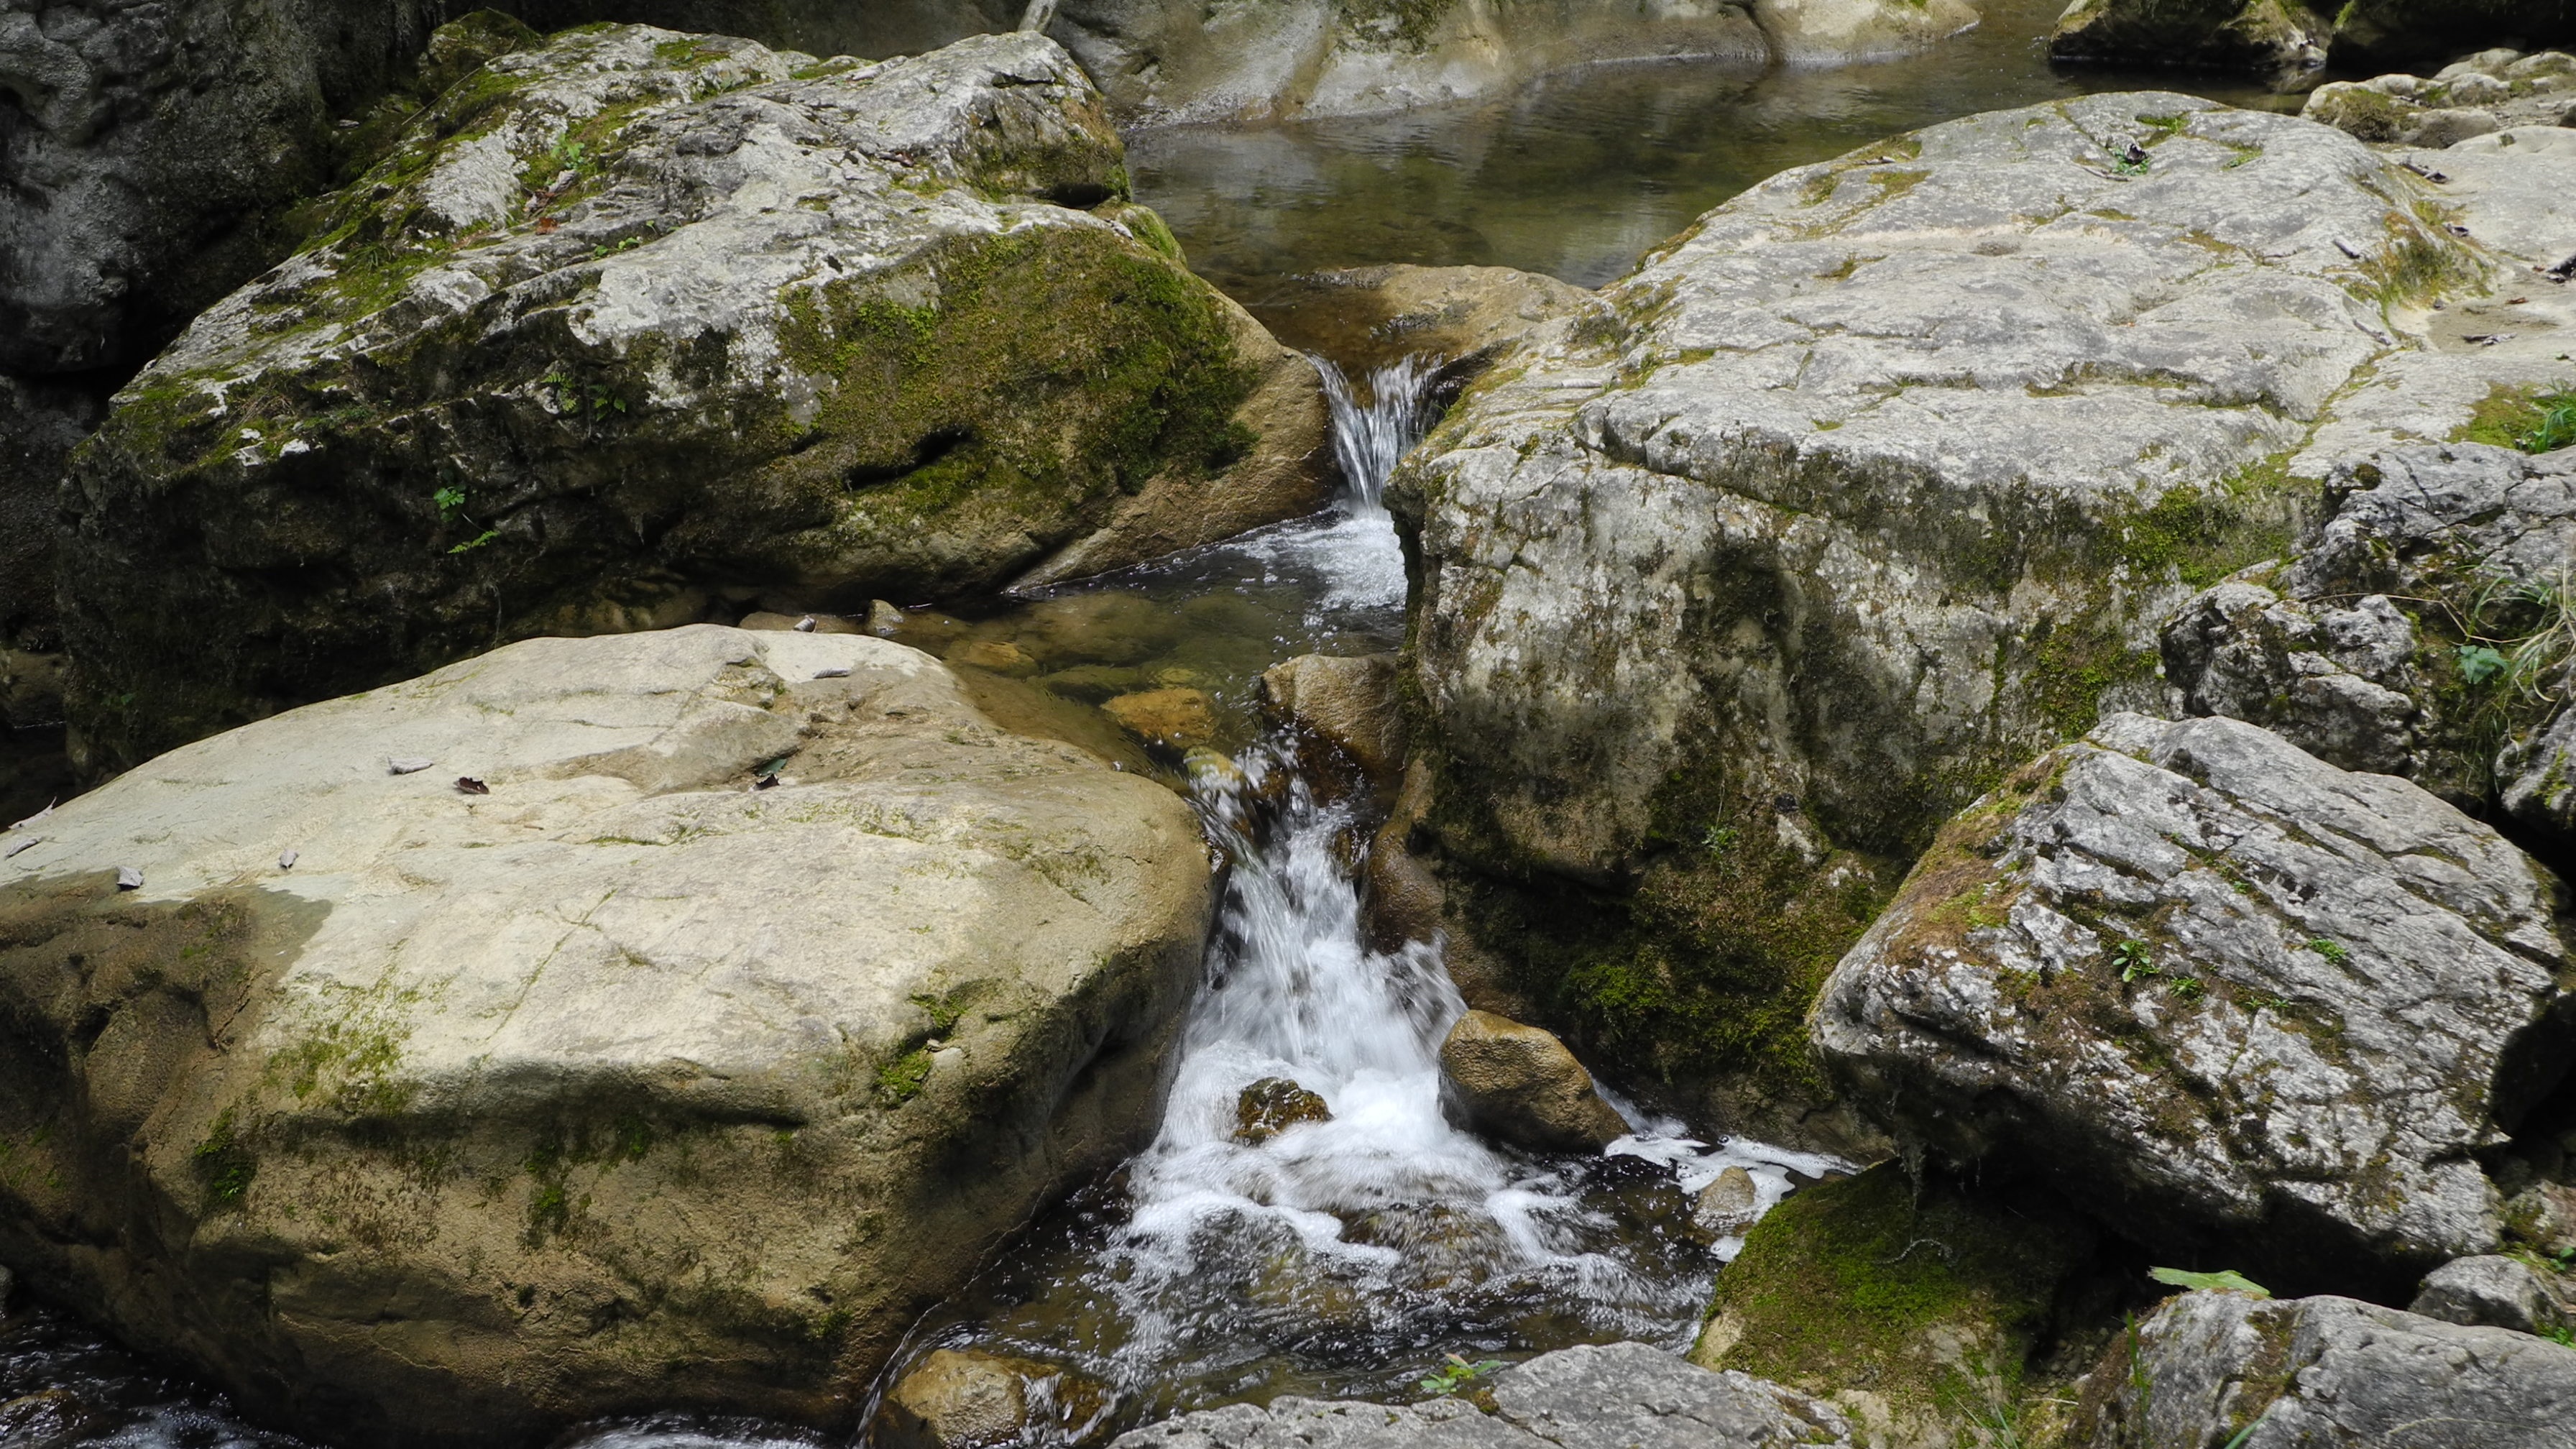
water, rock, waterfall, wilderness, mountain, flower, valley, overgrown, stream, rapid, terrain, material, stones, geology, ravine, boulder, bach, waters, water feature, wadi